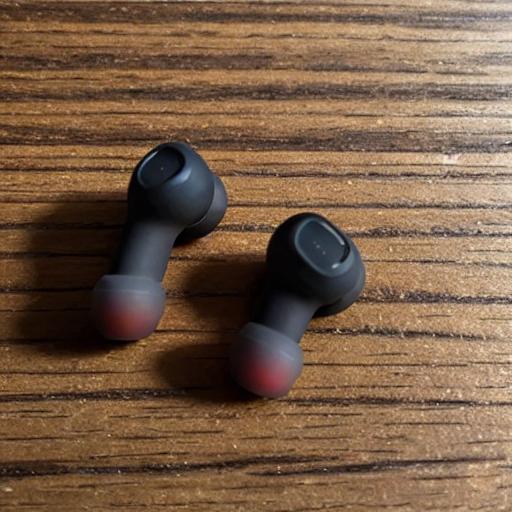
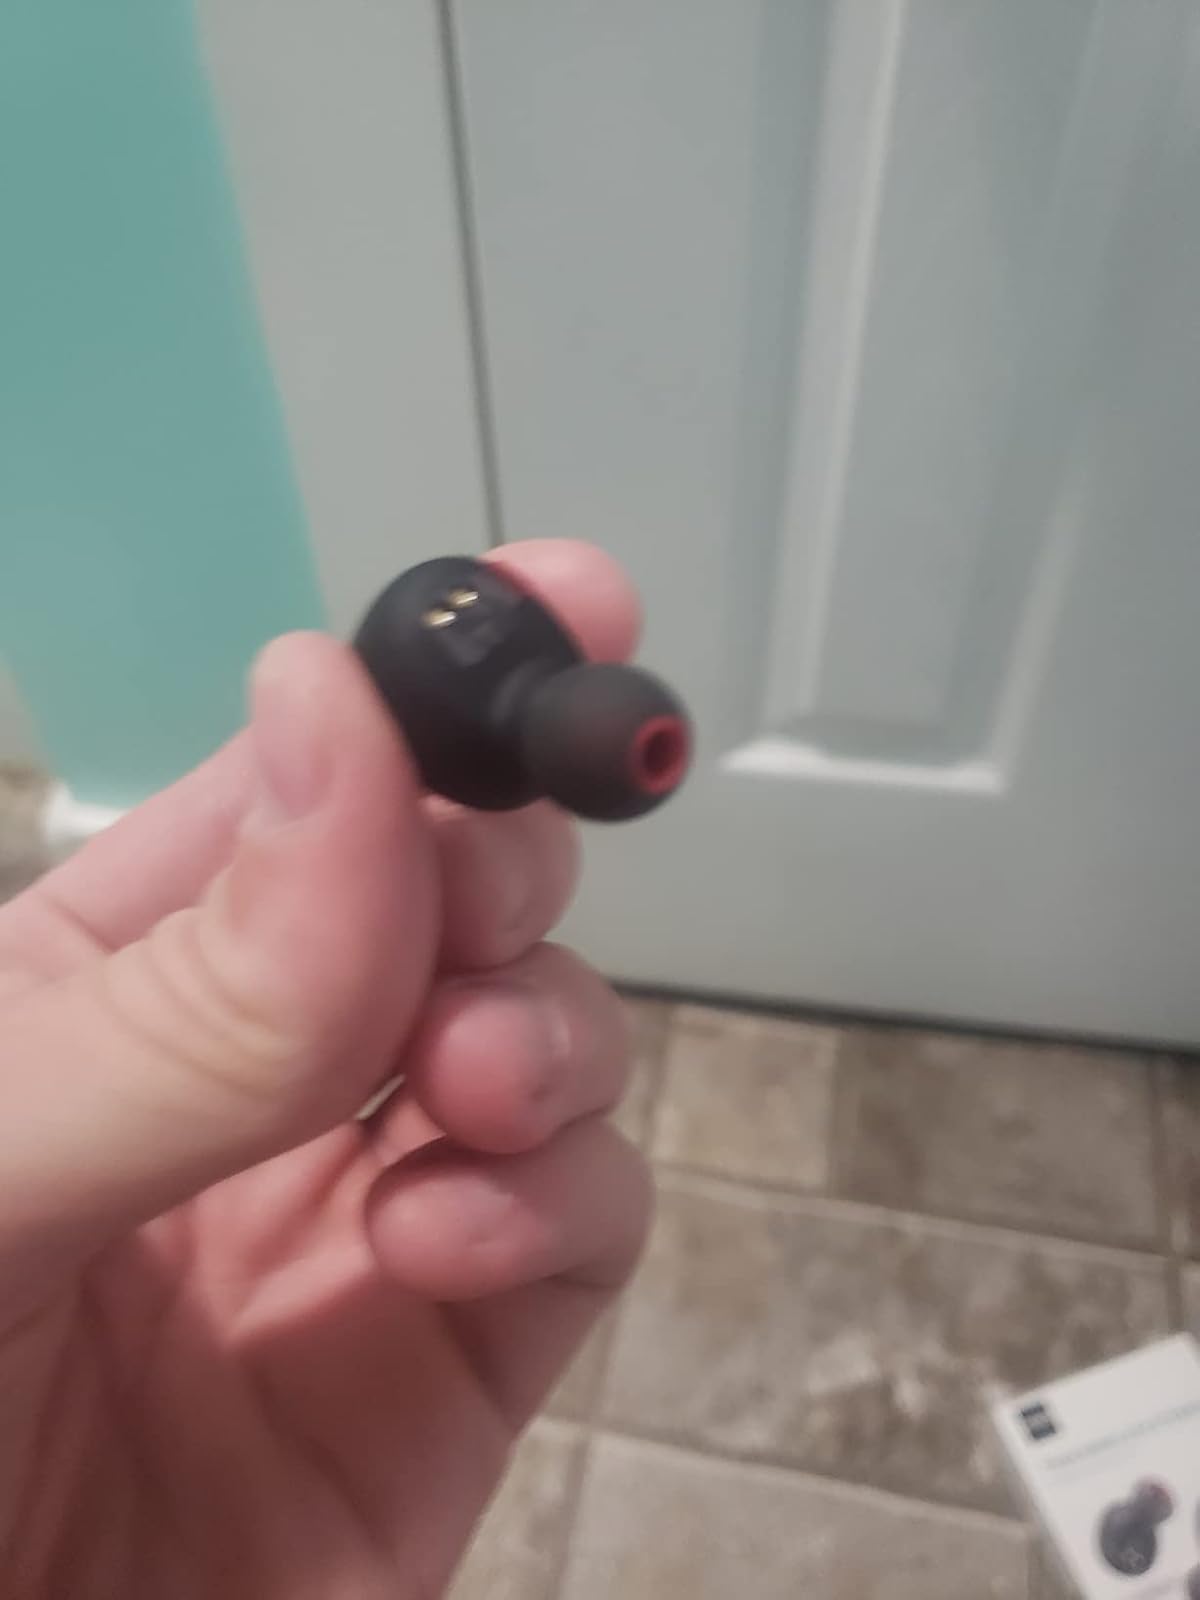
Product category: earbuds
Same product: no